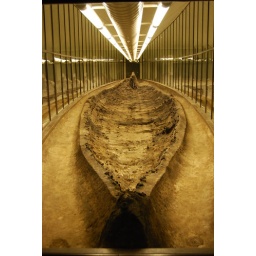
Old Viking ship found in the ground